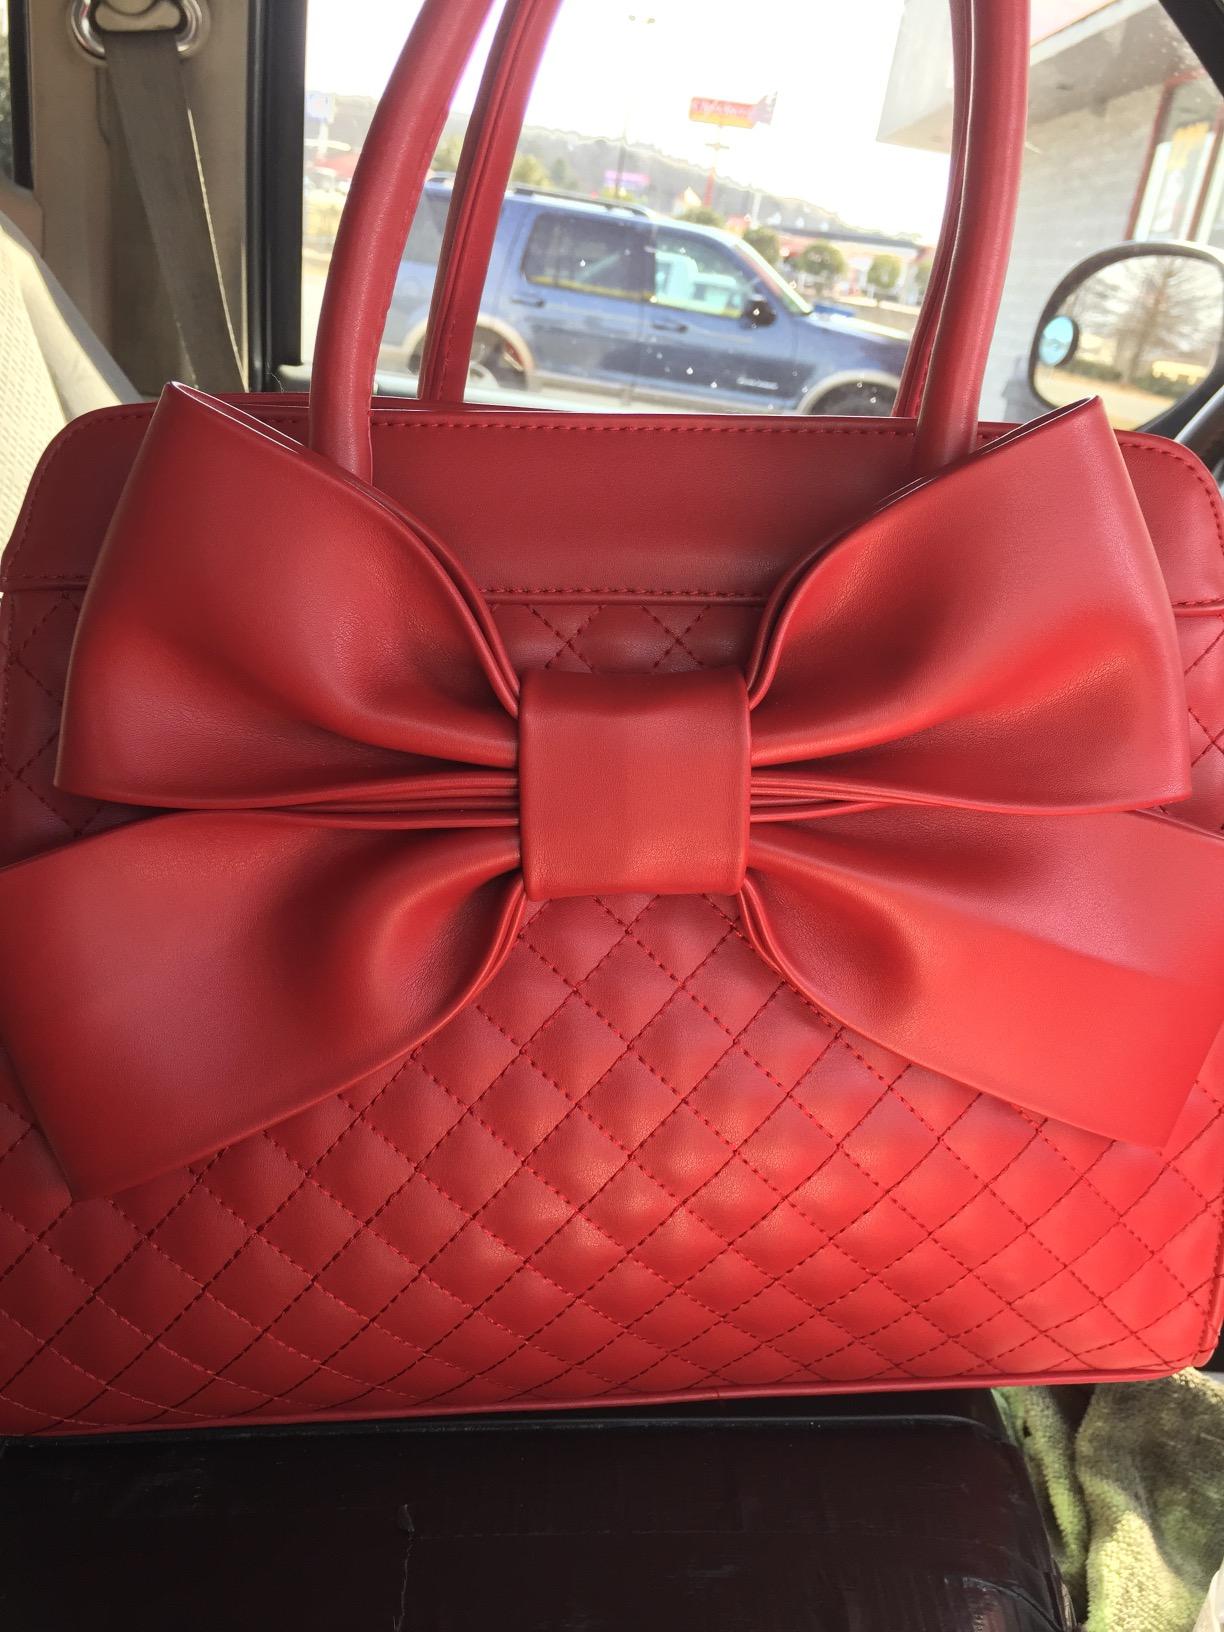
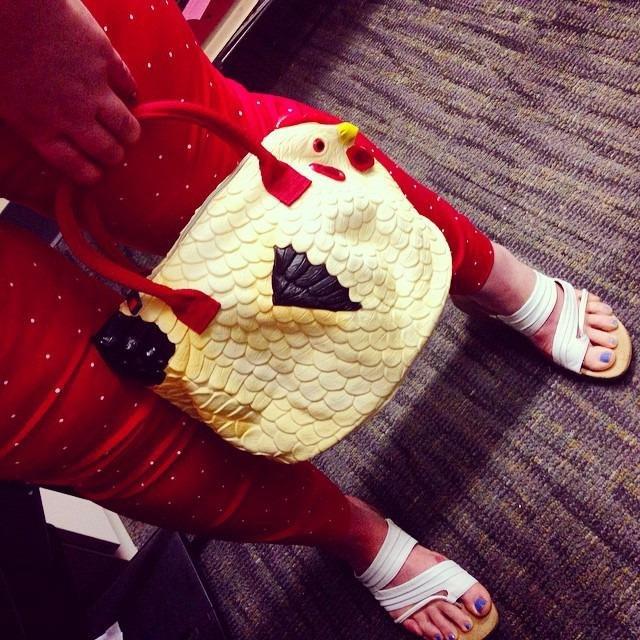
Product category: accessories_handbag
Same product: no